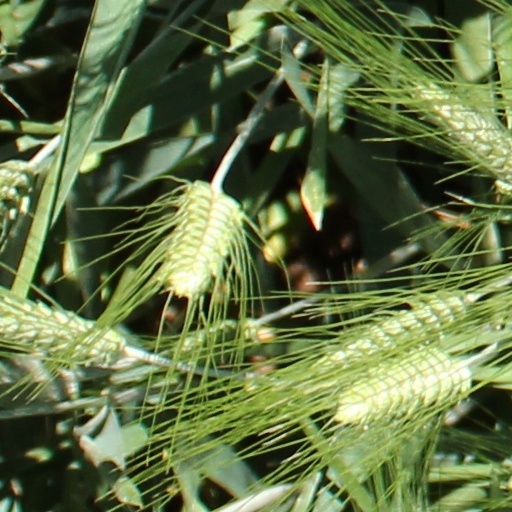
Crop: wheat